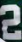
Number: 2